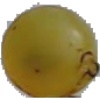
Label: white_grape